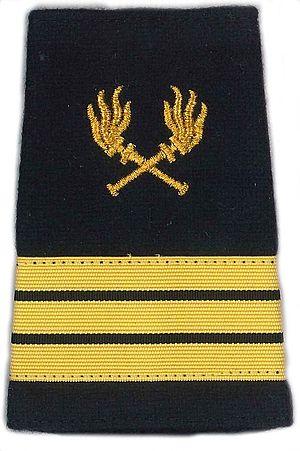
Fourreau d'épaule de capitaine du service des essences des armées
Les grades des Forces armées françaises et des formations rattachées sont identiques d’un point de vue statutaire et protocolaire, car définis par le statut général des militaires français. Seuls les appellations et les insignes diffèrent suivant les armées, les services et parfois même les armes ce qui constitue les hiérarchies particulières.
Le service des essences des armées est un service interarmées de l'Armée française dépendant du chef d'État-Major des armées.